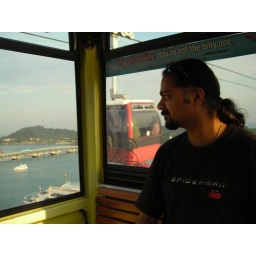
hanging in the sky inside the cable car